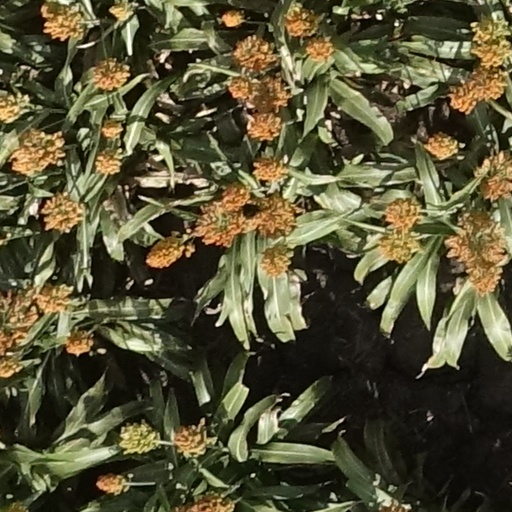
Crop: sorghum